Lake Mead National Recreation Area

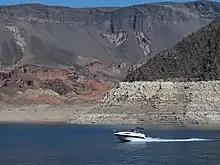
A boat at Lake Mead National Recreation Area

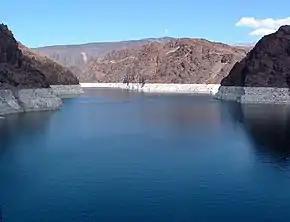
Lake Mead from the Hoover Dam

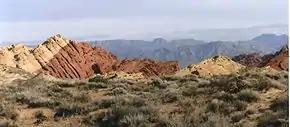
Rock formations near Echo Bay

Lakes Mead and Mohave offer some of the country’s best sport fishing. The following species are found in both lakes: